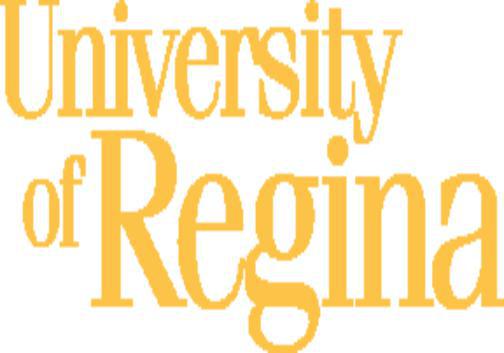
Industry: Clothes